Fluorine compounds

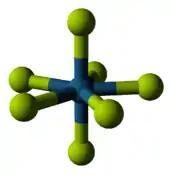
ball and stick drawing, shows central rhenium with a fluorine directly above and below and then an equatorial belt of 5 surrounding fluorines.

The nonmetal binary fluorides are volatile compounds. They show a great difference between period 2 and other fluorides. For instance, period 2 elements elements fluorides never exceed the octet in their atoms. (Boron is an exception due to its specific position in the periodic table.) Lower-period elements, however, may form hypervalent molecules, such as phosphorus pentafluoride or sulfur hexafluoride. The reactivity of such species varies greatly—sulfur hexafluoride is inert, while chlorine trifluoride is extremely reactive—but there are some trends based on periodic table locations.